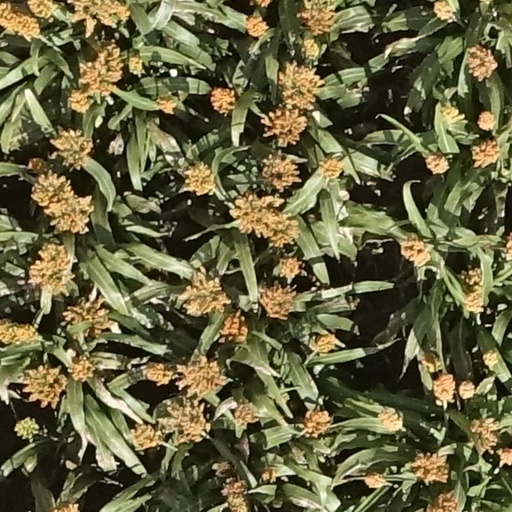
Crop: sorghum